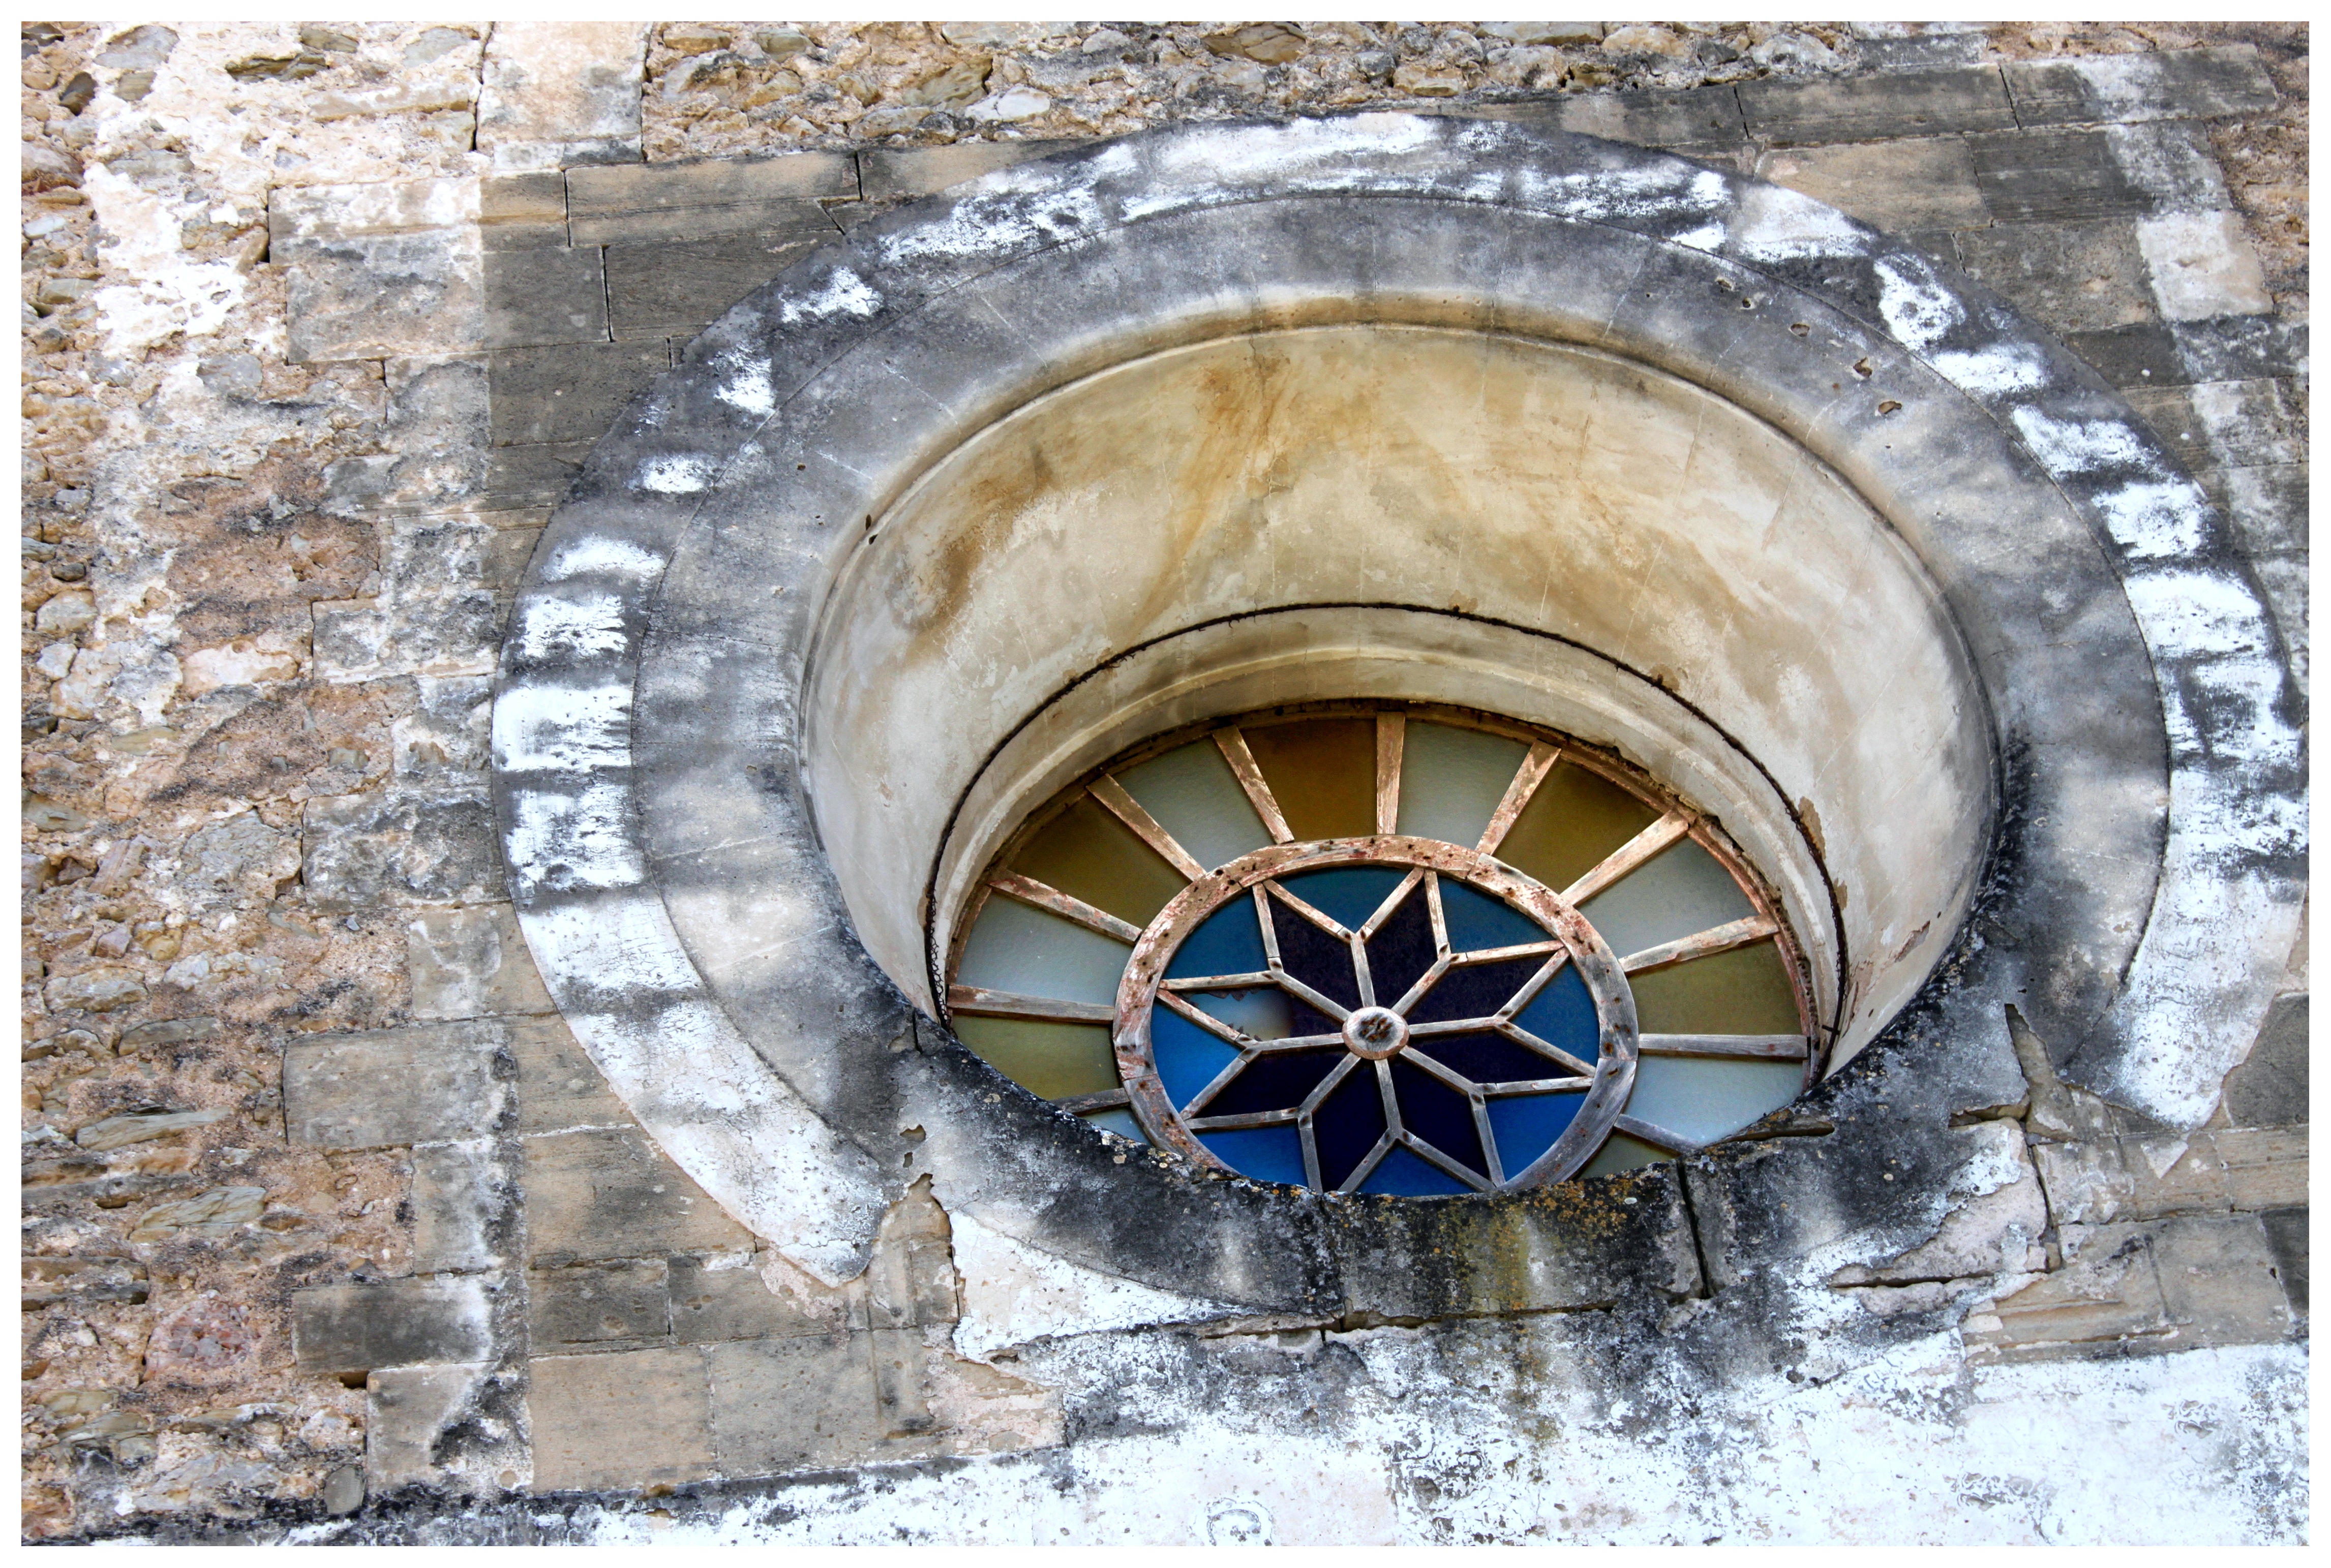
light, architecture, window, glass, old, wall, dark, arch, pattern, color, facade, dirty, church, stained glass, art, spain, infrastructure, mallorca, rosette, stained glass window, church window, glass window, window glass, ancient history